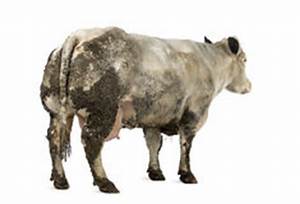
Label: cow